Pathways out of Poverty

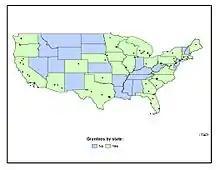
Pathways Out of Poverty Locations

The Department of Labor's Employment and Training Administration particularly encouraged applicants to focus on serving Public Micro Data Areas (PUMAs) with poverty rates of 15 percent or higher. Data from the 2009 American Community Survey 1-Year estimates indicates that the PUMAs covered by grantees had an average percentage of inhabitants in poverty that was ten percentage points higher than the national average, at least within the last twelve months.